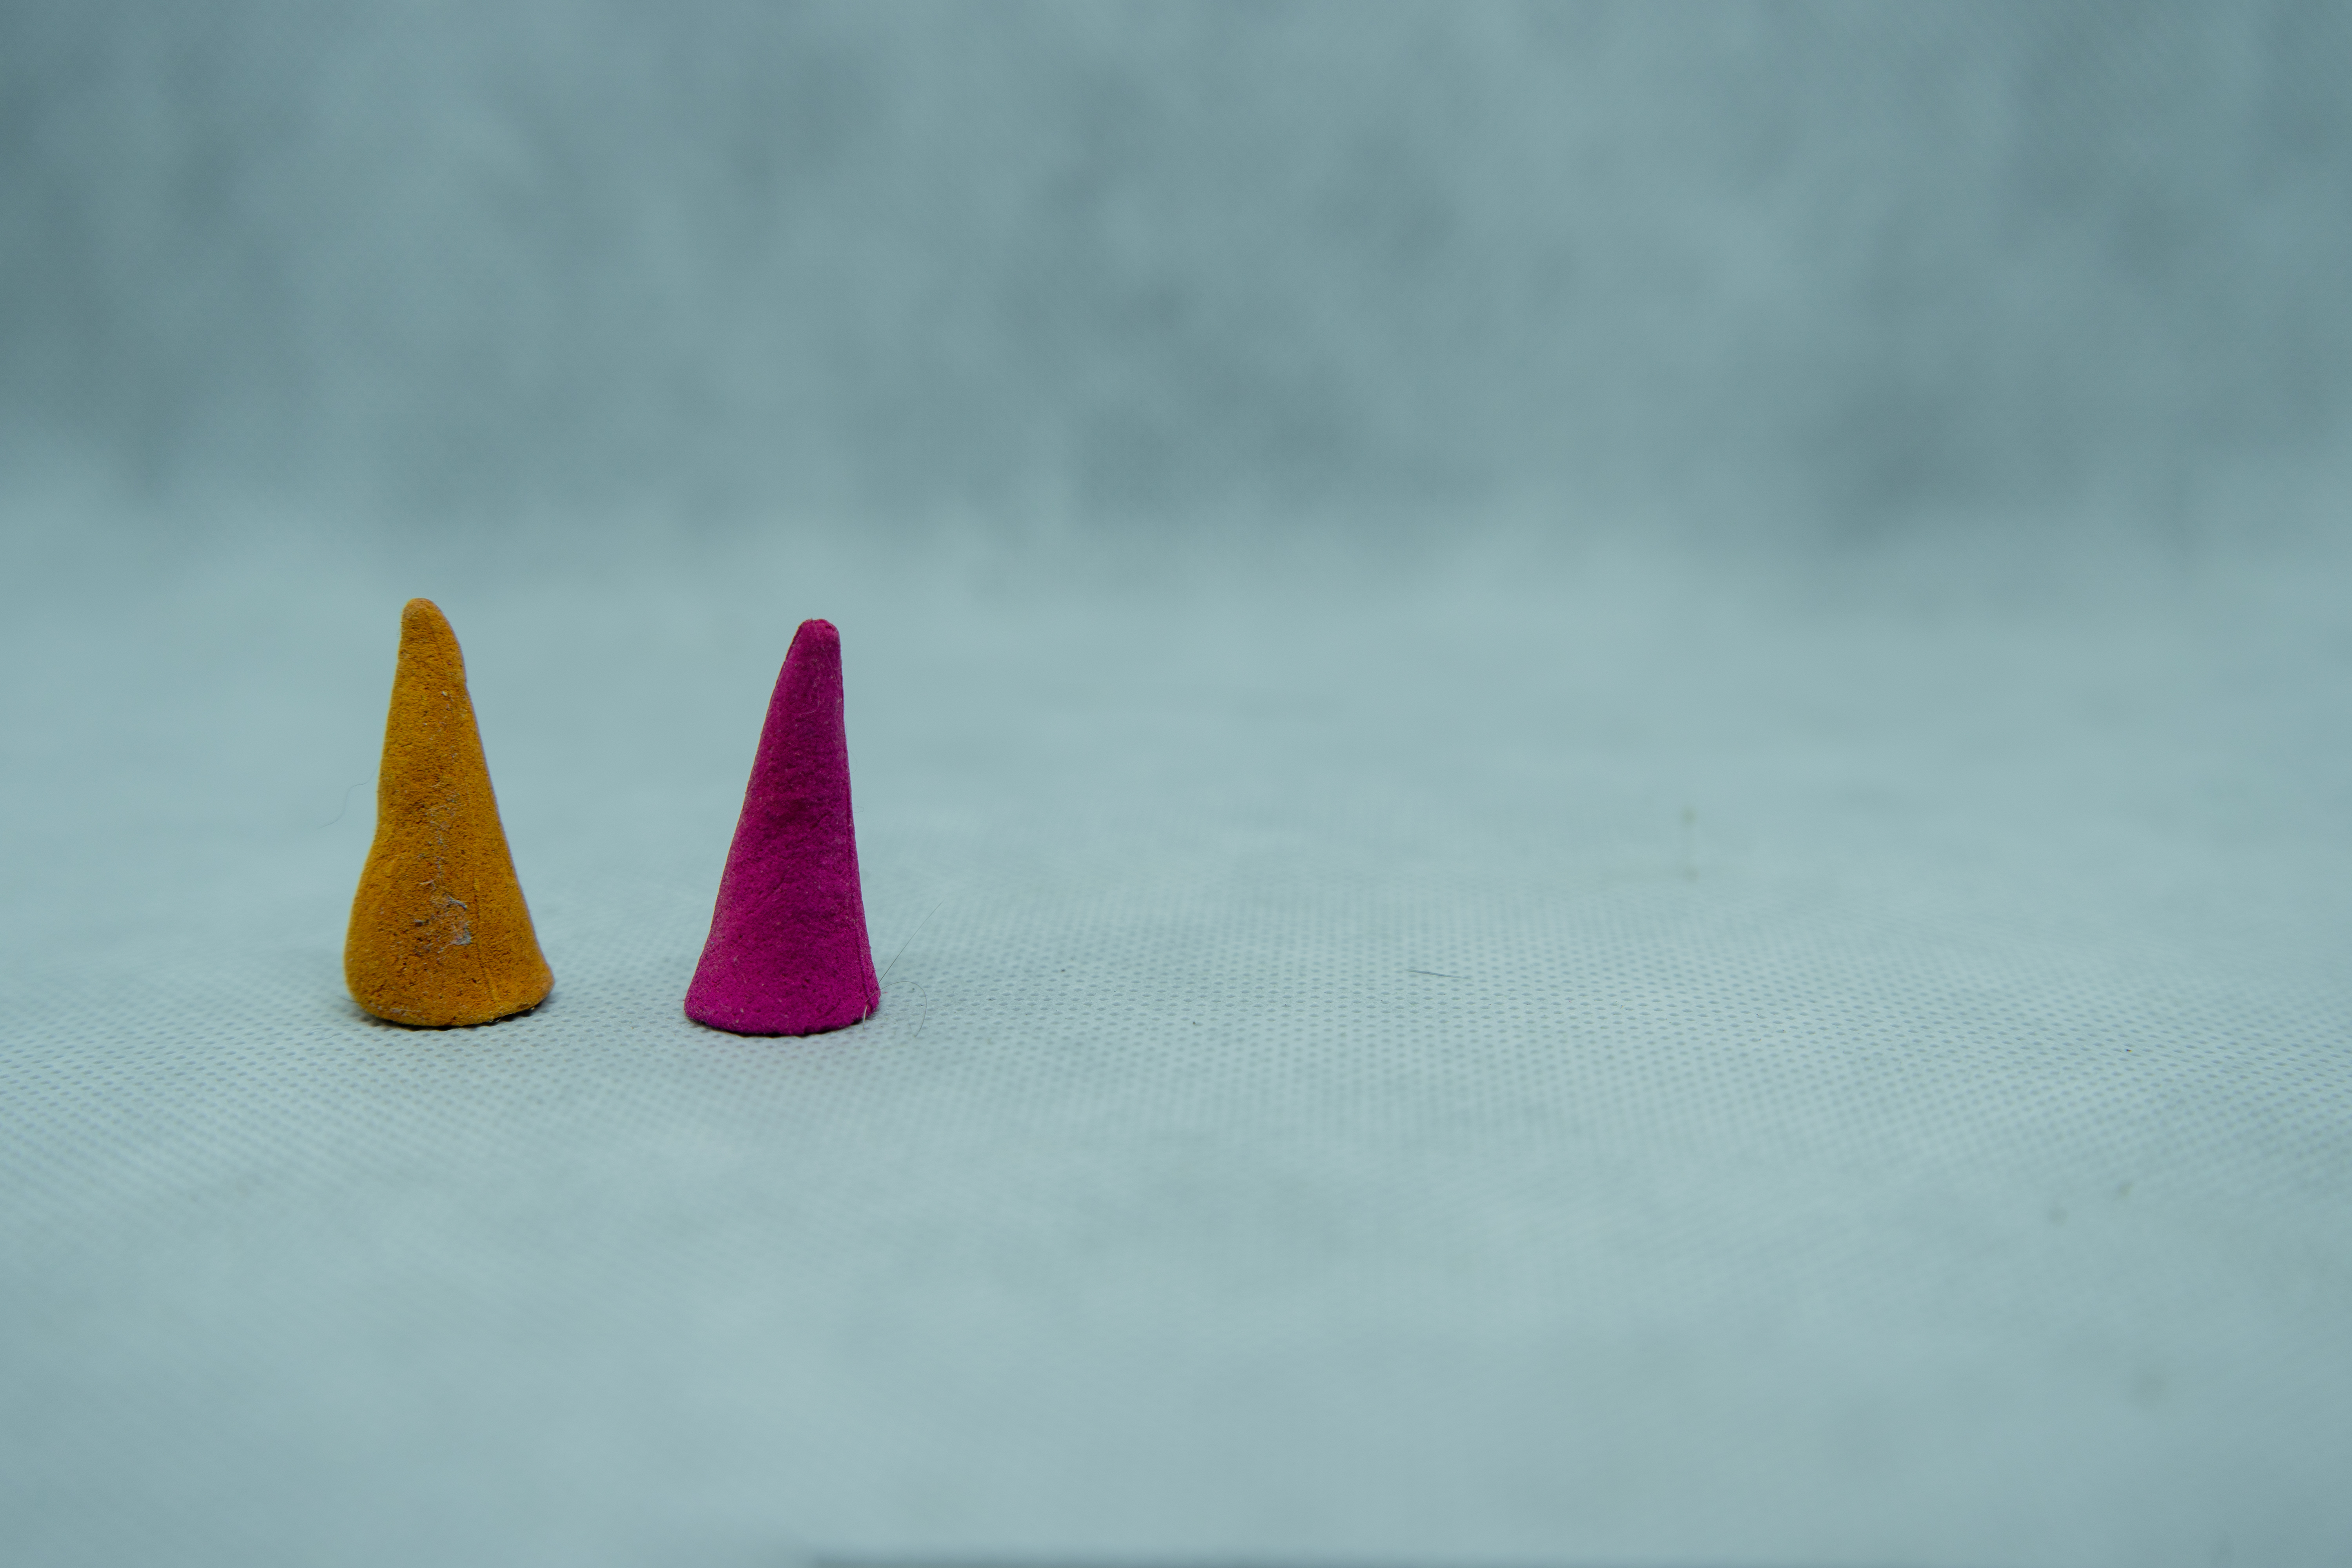
aroma, aromatherapy, aromatic, asia, asian, atmosphere, background, buddhism, calm, ceremony, color, colorful, cone, cultural, culture, eastern, exotic, fragrance, fragrant, green, group, healthy, incense, indian, meditate, meditation, odor, oriental, perfume, pink, quiet, rating, red, relax, relaxation, scent, scented, smell, smoke, spa, spirit, spiritual, spirituality, stick, thai, thailand, therapy, tradition, wellness, wood, magenta